Jaimie Thibeault

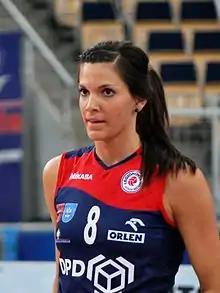

Jaimie Thibeault (born 23 September 1989) is a Canadian volleyball player. She is a member of the Canada women's national volleyball team.